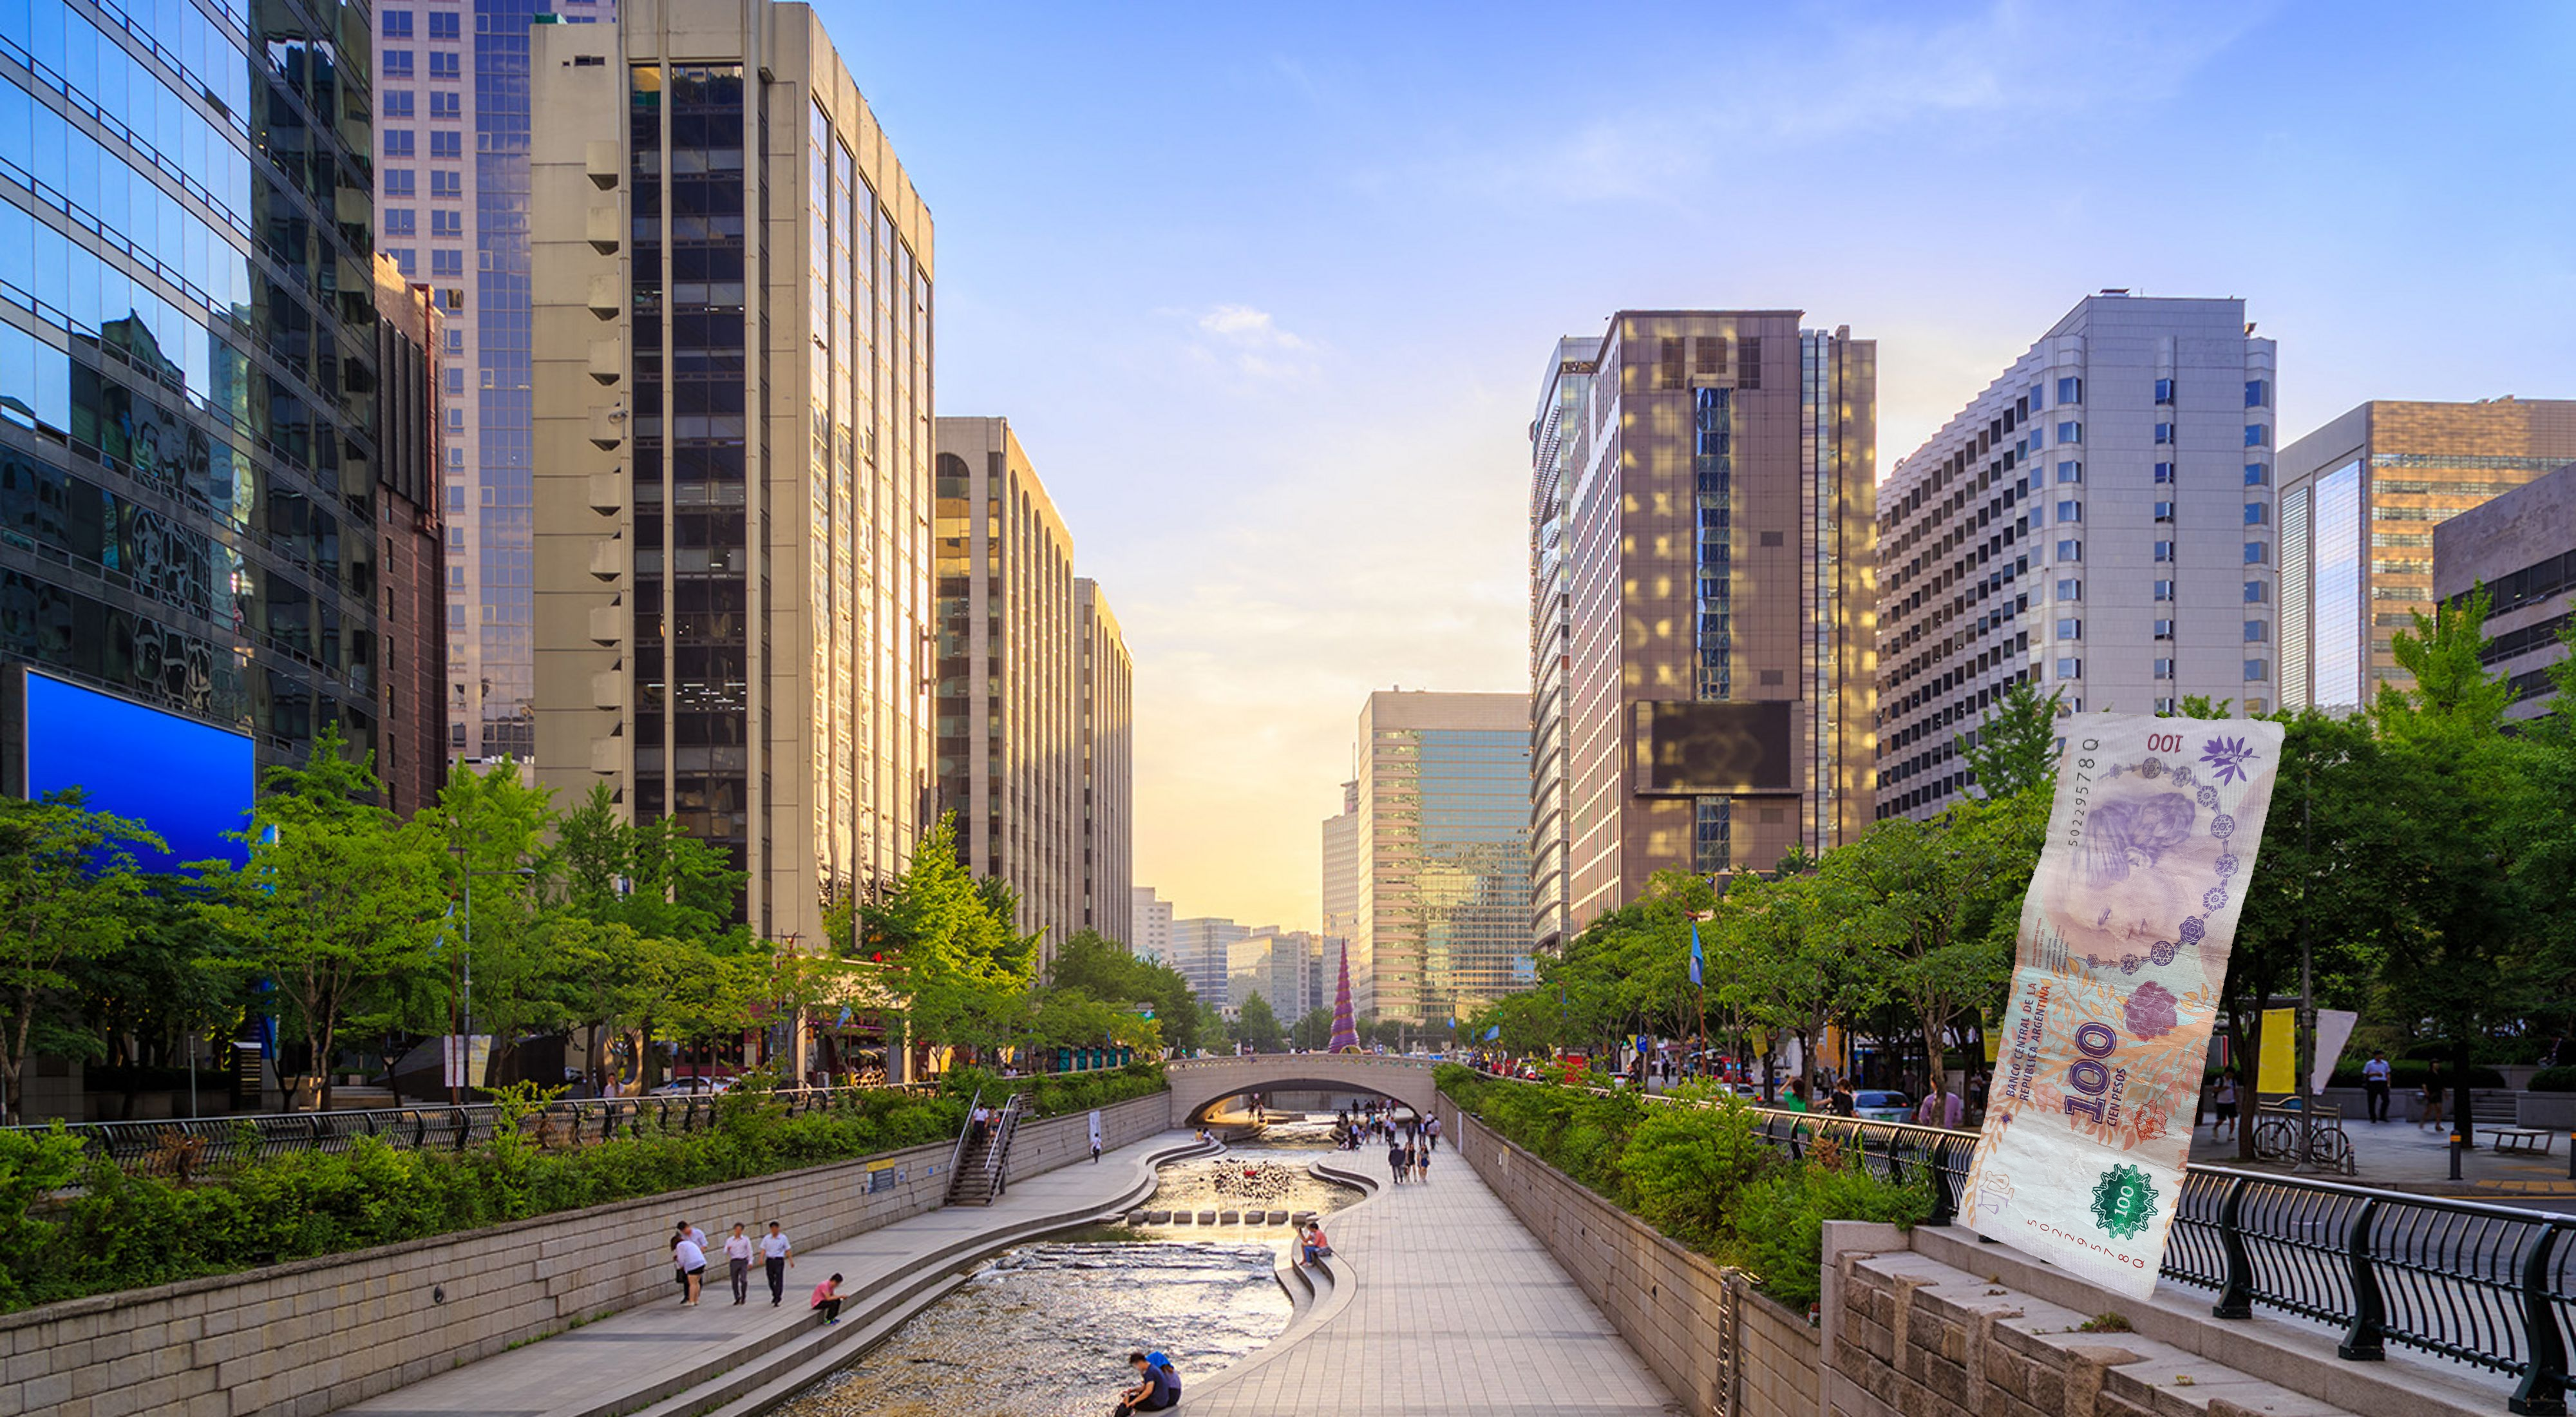
Denominación: 100